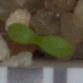
Label: scentless_mayweed